Vincenzo Chiarugi

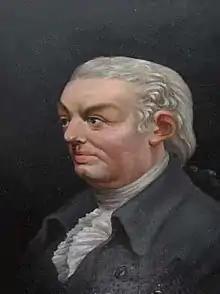
Vincenzo Chiarugi

Vincenzo Chiarugi (1759–1820) was an Italian physician who helped introduce humanitarian reforms to the psychiatric hospital care of people with mental disorders. His early part in a movement towards moral treatment was relatively overlooked until a gradual reassessment through the 20th century left his reforms described as a landmark in the history of psychiatry. He also specialized in dermatology and wrote on other subjects.